Canton of Saint-Laurent-du-Var-Cagnes-sur-Mer-Est

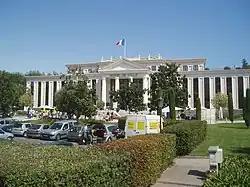
seat hall of St. Laurent du Var

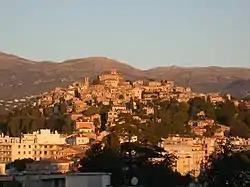
View of Cagnes with the castle

The Canton of Saint-Laurent-du-Var-Cagnes-sur-Mer-Est is a former French canton, located in the arrondissement of Grasse, in the Alpes-Maritimes "département" (Provence-Alpes-Côte d'Azur "région"). It had 37,102 inhabitants (2012).